Warrandyte

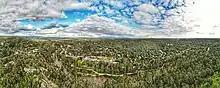

Warrandyte was founded as a Victorian town, located in the once gold-rich rolling hills east of Melbourne, and is now on the north-eastern boundary of suburban Melbourne. Gold was first discovered in the town in 1851 and together, with towns like Bendigo and Ballarat, led the way in gold discoveries during the Victorian gold rush. Today Warrandyte retains much of its past in its surviving buildings of the Colonial period and remains a twin community with North Warrandyte, which borders the Yarra River to its north.